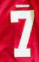
Number: 7